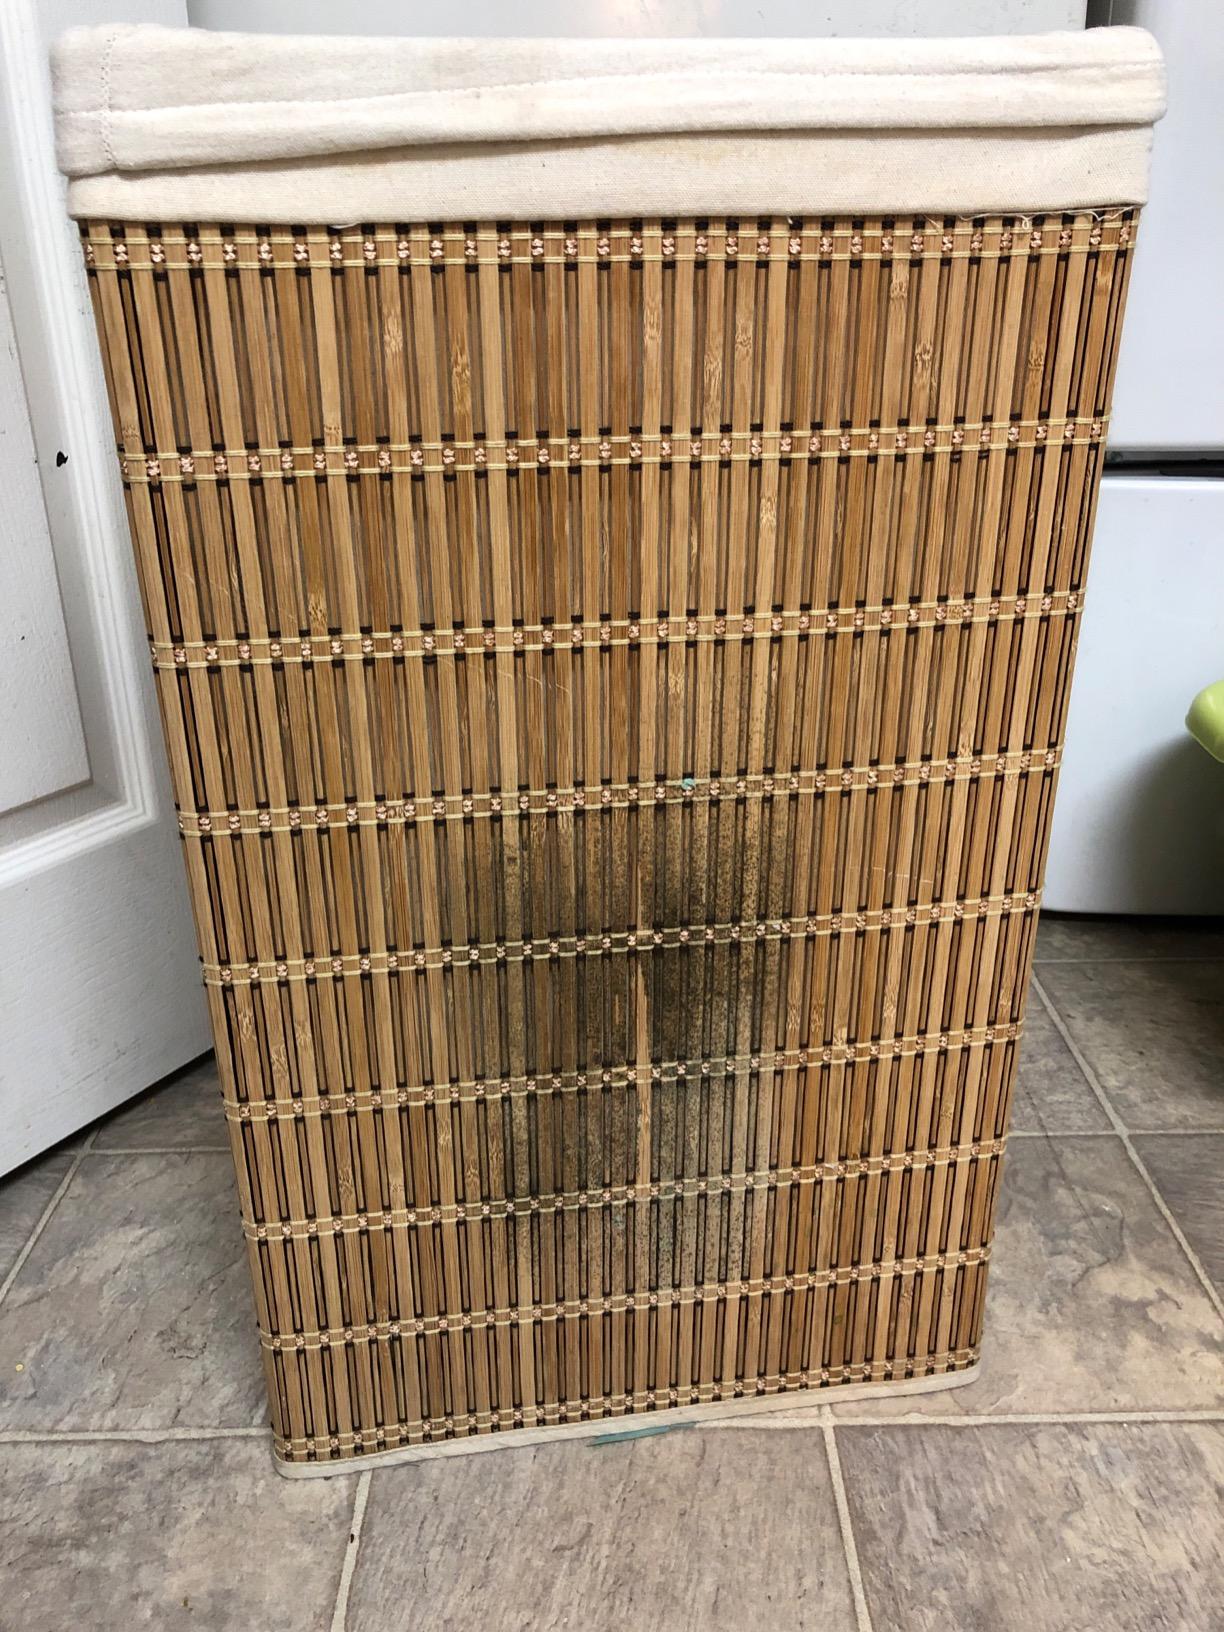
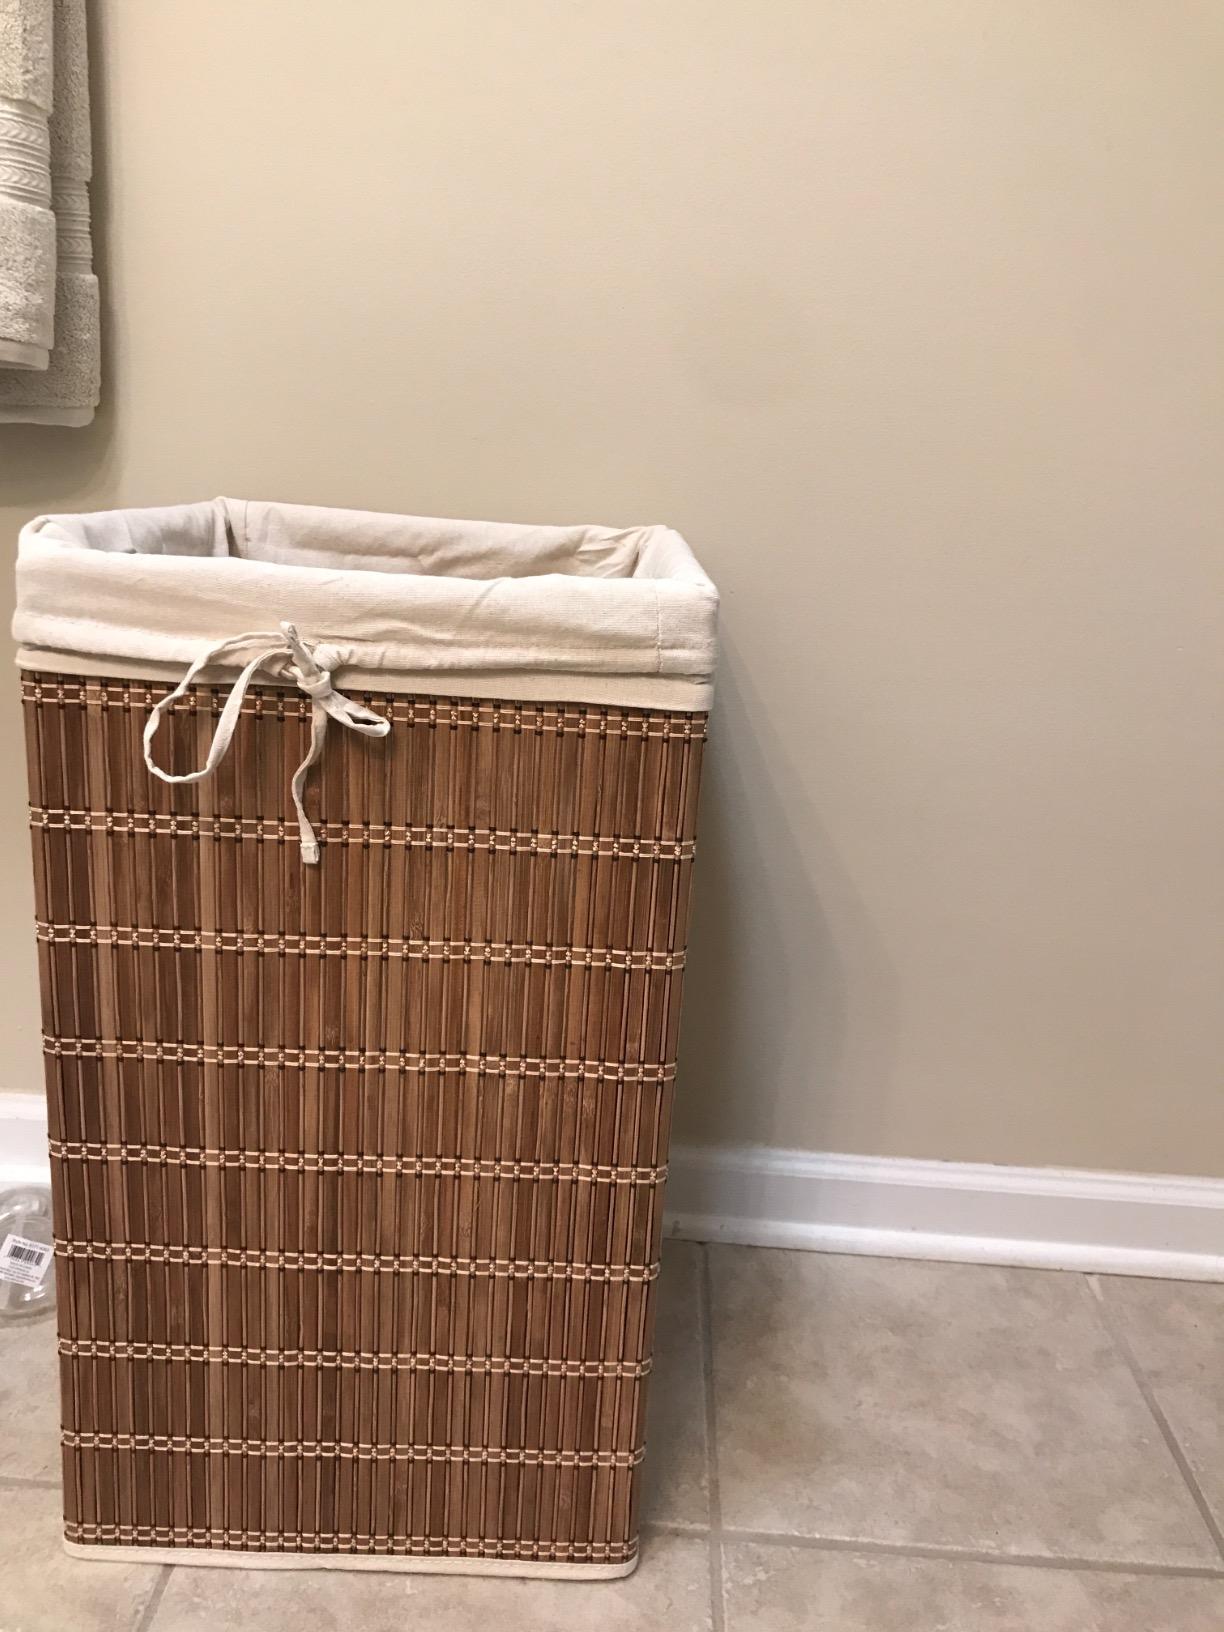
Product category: items_hamper
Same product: yes